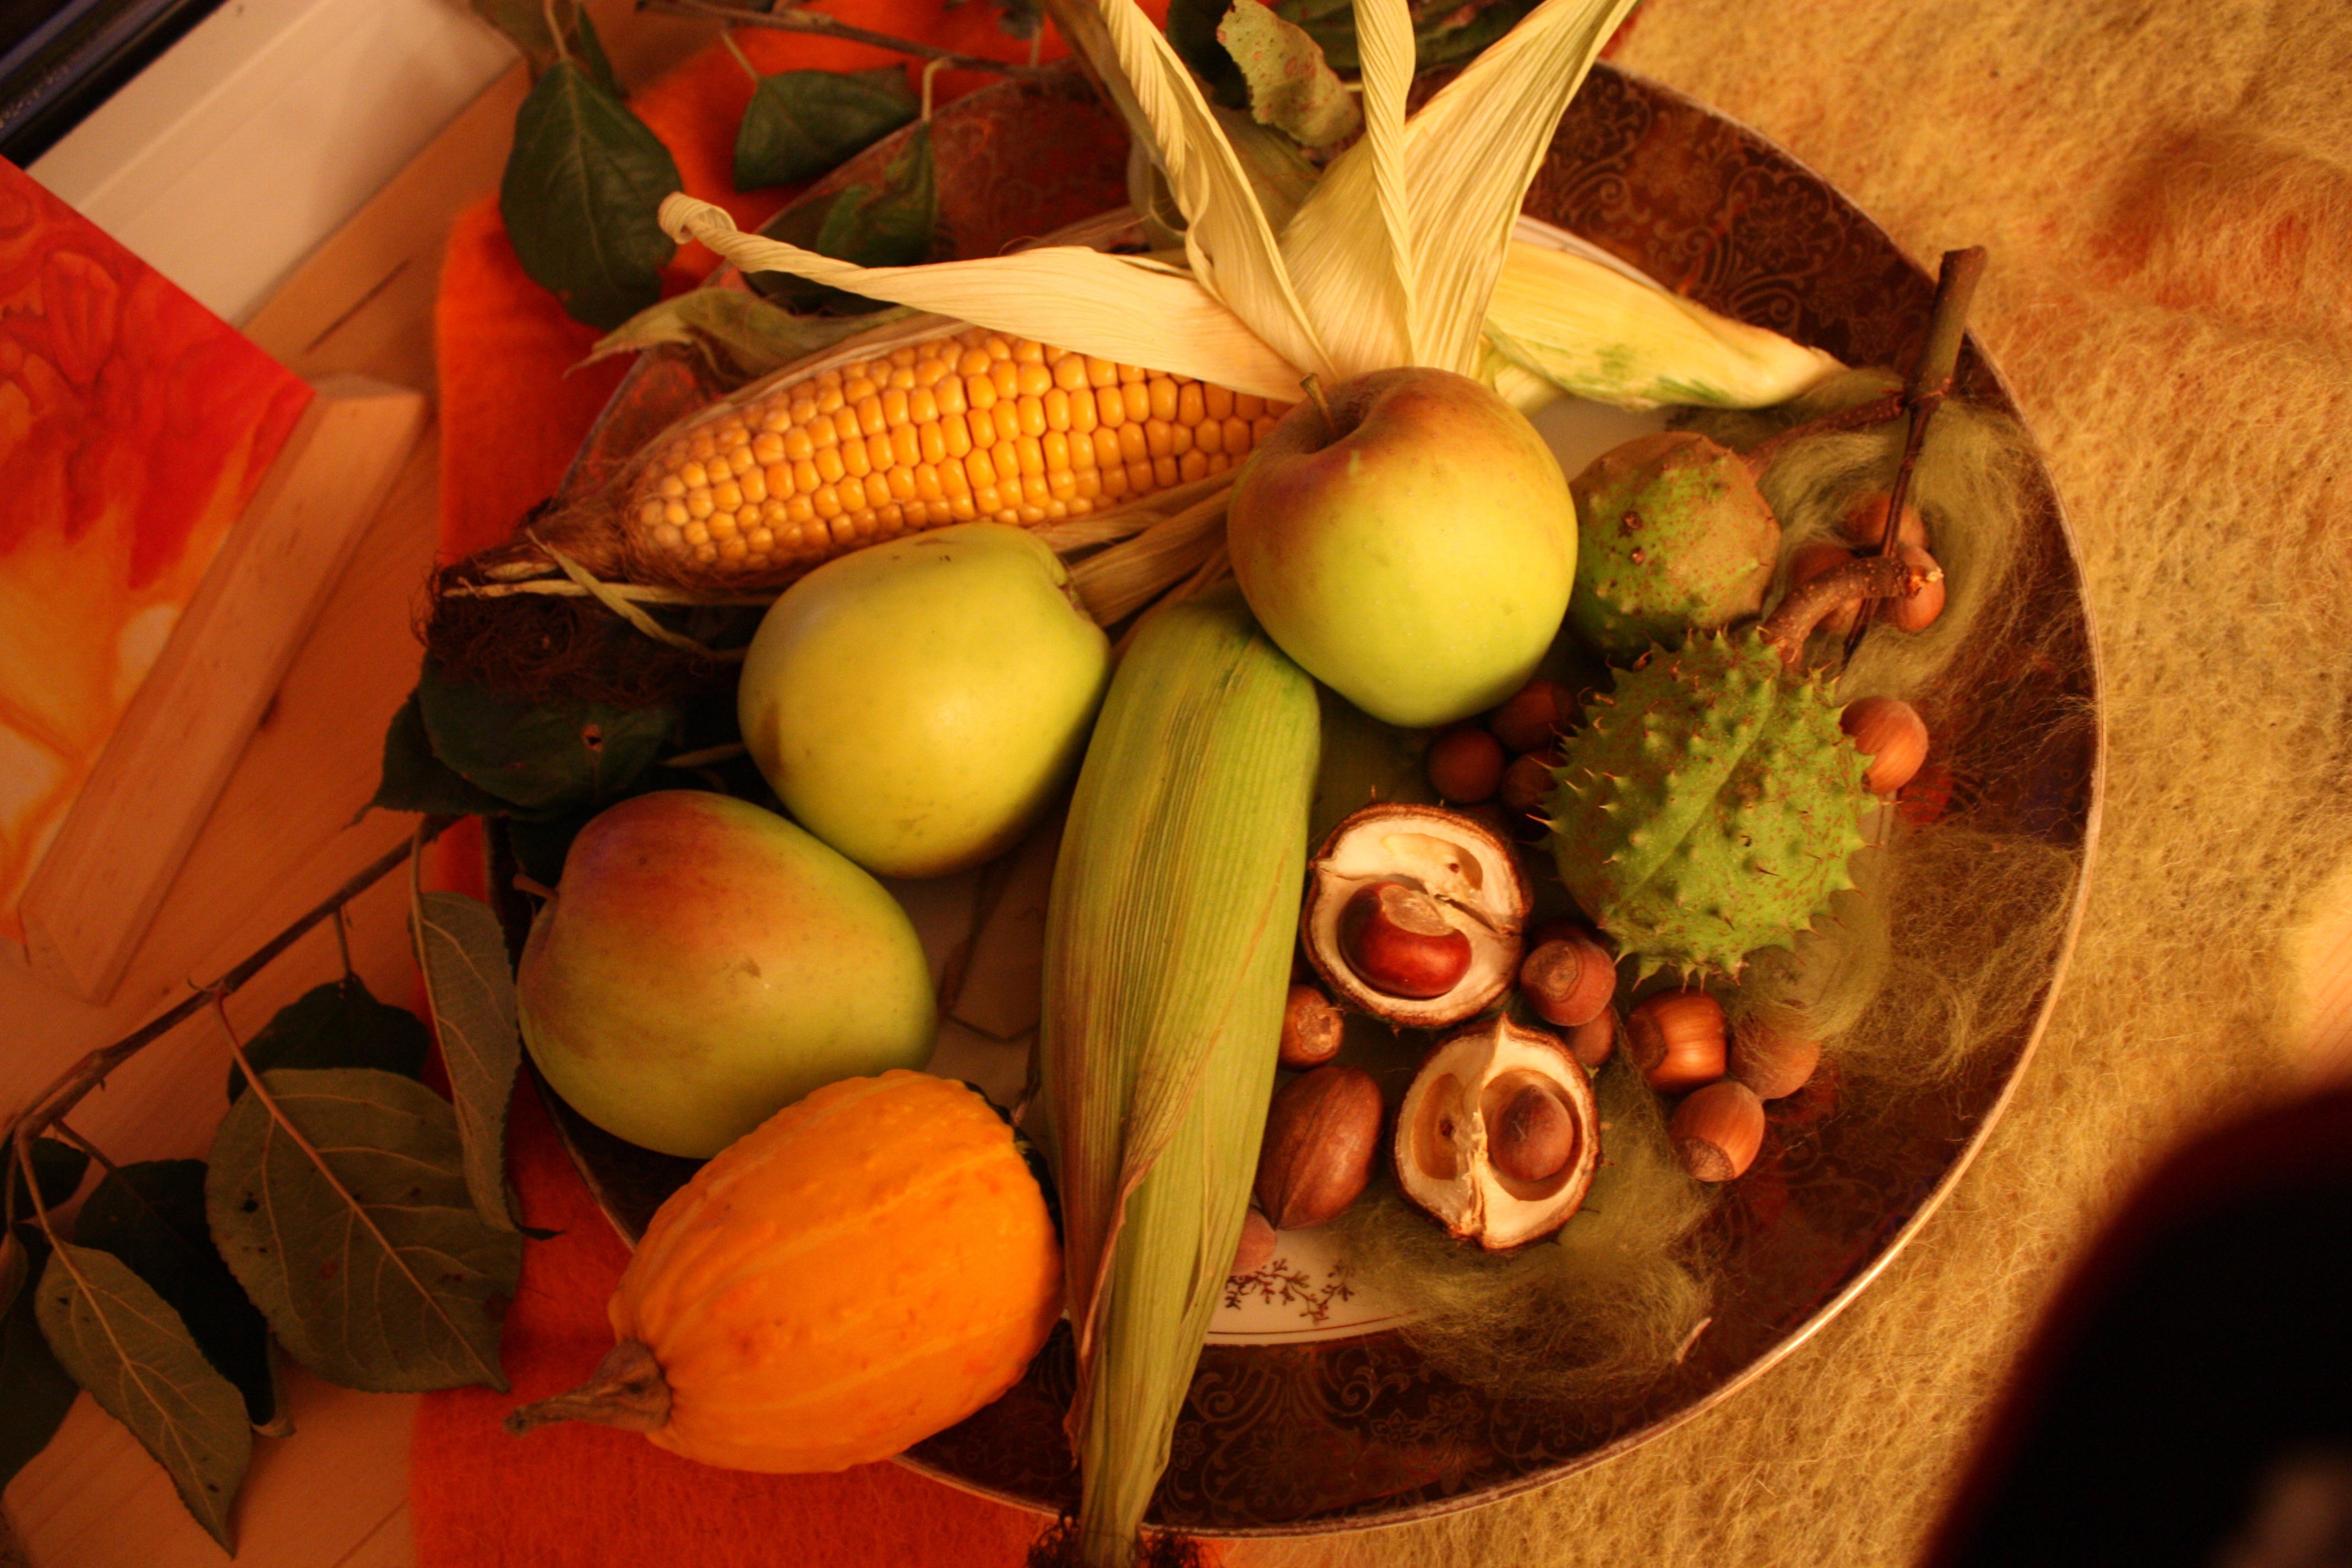
plant, fruit, orange, food, golden, produce, autumn, plate, rest, still life, painting, thanksgiving, leaves, case, beautiful, still, fall color, chestnut, flowering plant, land plant, apple's, seasonal decor